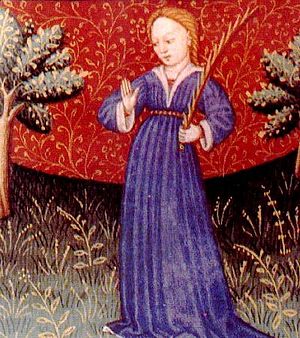
Jomfruen (stjernetegn)
Illustration fra en astrologibog fra 1500-tallet.
Jomfruen er det sjette stjernetegn i dyrekredsen. Tegnet ligger mellem Løven og Vægten Solen bevæger sig siderisk igennem Jomfruen fra den 24. august til 23. september.